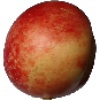
Label: Nectarine 1